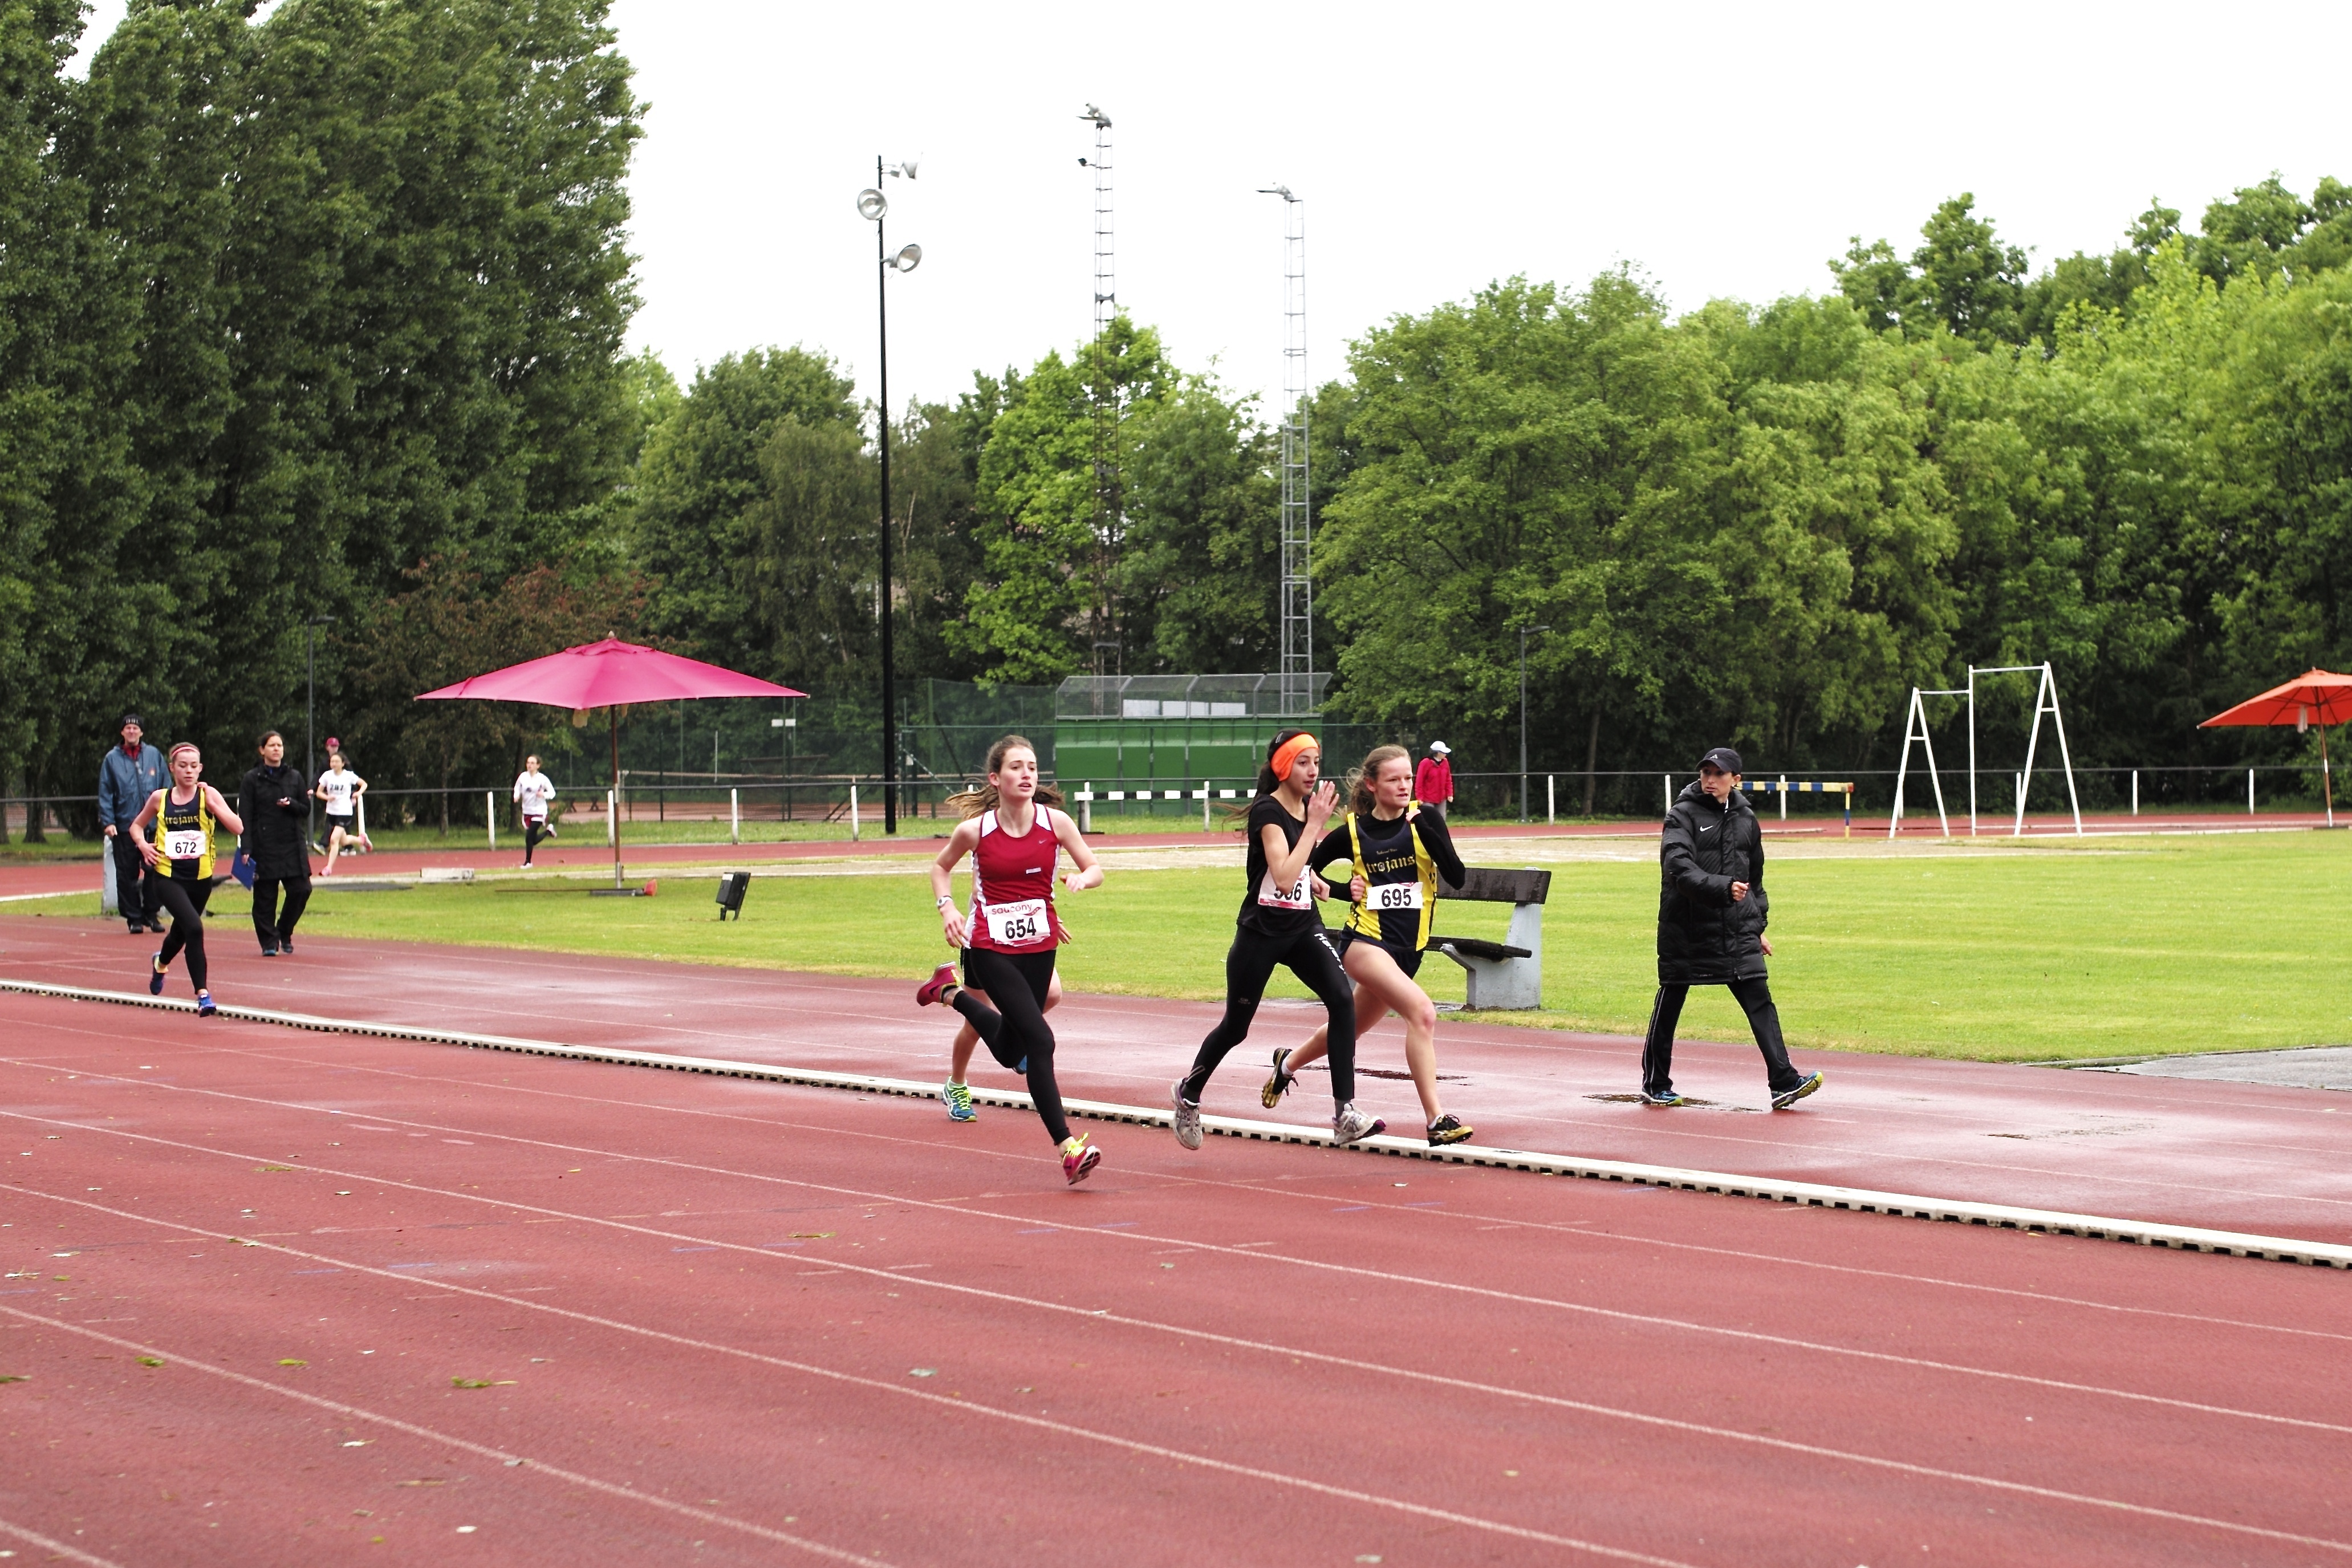
girl, track, sport, boy, running, run, runner, stadium, competition, sports, highschool, athletics, meet, sprint, trackfield, track and field athletics